Ahmad Razif Abdul Rahman

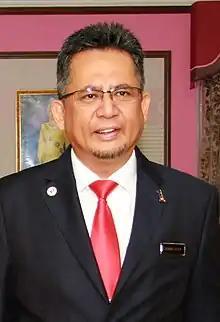

Ahmad Razif bin Abdul Rahman (born 7 November 1965) is a Malaysian politician who served as the 14th Menteri Besar of Terengganu from May 2014 to May 2018, Member of the Terengganu State Executive Council (EXCO) in the Barisan Nasional (BN) state administration under former Menteri Besars Ahmad Said and himself from April 2008 to July 2016, State Leader of the Opposition of Terengganu from July 2018 to his resignation in February 2019 as well as Member of the Terengganu State Legislative Assembly (MLA) for Seberang Takir from March 2008 to August 2023. He is a member and the Division Chief of Kuala Nerus of the United Malays National Organisation (UMNO), a component party of the BN coalition.